Suzan Kahramaner

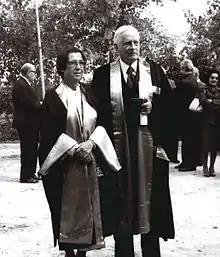
Suzan Kahramaner and Rolf Nevanlinna.

She also contributed to the founding of Balkan Union of Mathematicians, which was realized with the participation of Romania, Yugoslavia, Greece, Bulgaria and Turkey in the same year. She participated to the Balkan Union of Mathematicians in Athens in 1971. She also participated to the congress organized by the Balkan Union of Mathematicians in September 1971.